Lavallée

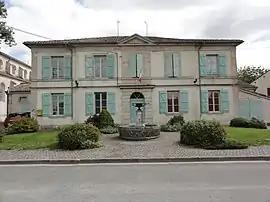
The town hall in Lavallée

Lavallée is a commune in the Meuse department in Grand Est in north-eastern France.